Sweden–Yugoslavia relations

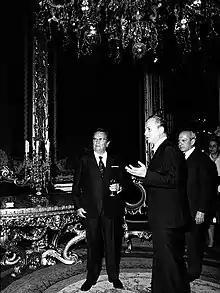
President of Yugoslavia Josip Broz Tito at the Stockholm Palace in 1976

Sweden–Yugoslavia relations were historical foreign relations between Sweden and now split-up Yugoslavia (both Kingdom of Yugoslavia or Socialist Federal Republic of Yugoslavia). During the Cold War both Sweden and Yugoslavia refused to formally join either NATO or the Warsaw Pact military alliance. Both countries nevertheless had developed relations with NATO. Sweden preferred formal military neutrality in order to strengthen the neutrality claim of Finland, while post-1948 Tito–Stalin split Yugoslavia indirectly associated itself with NATO via the Balkan Pact during the Informbiro period.